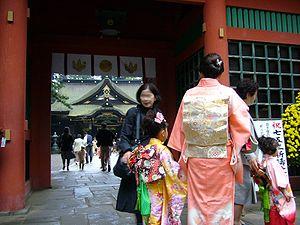
Au Japon, le Shichi-go-san est l'une des trois fêtes qui célèbrent les enfants. C’est un rite de passage traditionnel célébrant les enfants de trois ans, les garçons de cinq ans et les filles de sept ans, tenu annuellement le 15 novembre.